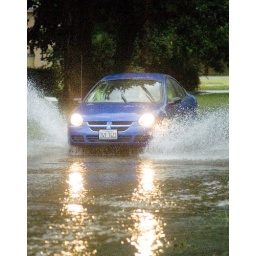
A Neon blows through water nearing the bottom of it's doors on 3rd street in Flora.